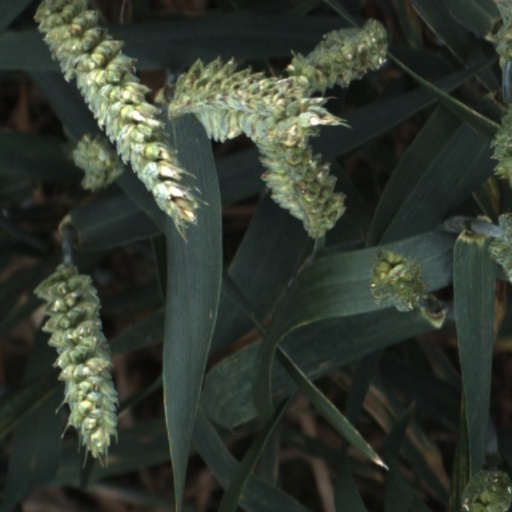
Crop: wheat